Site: brandenburg
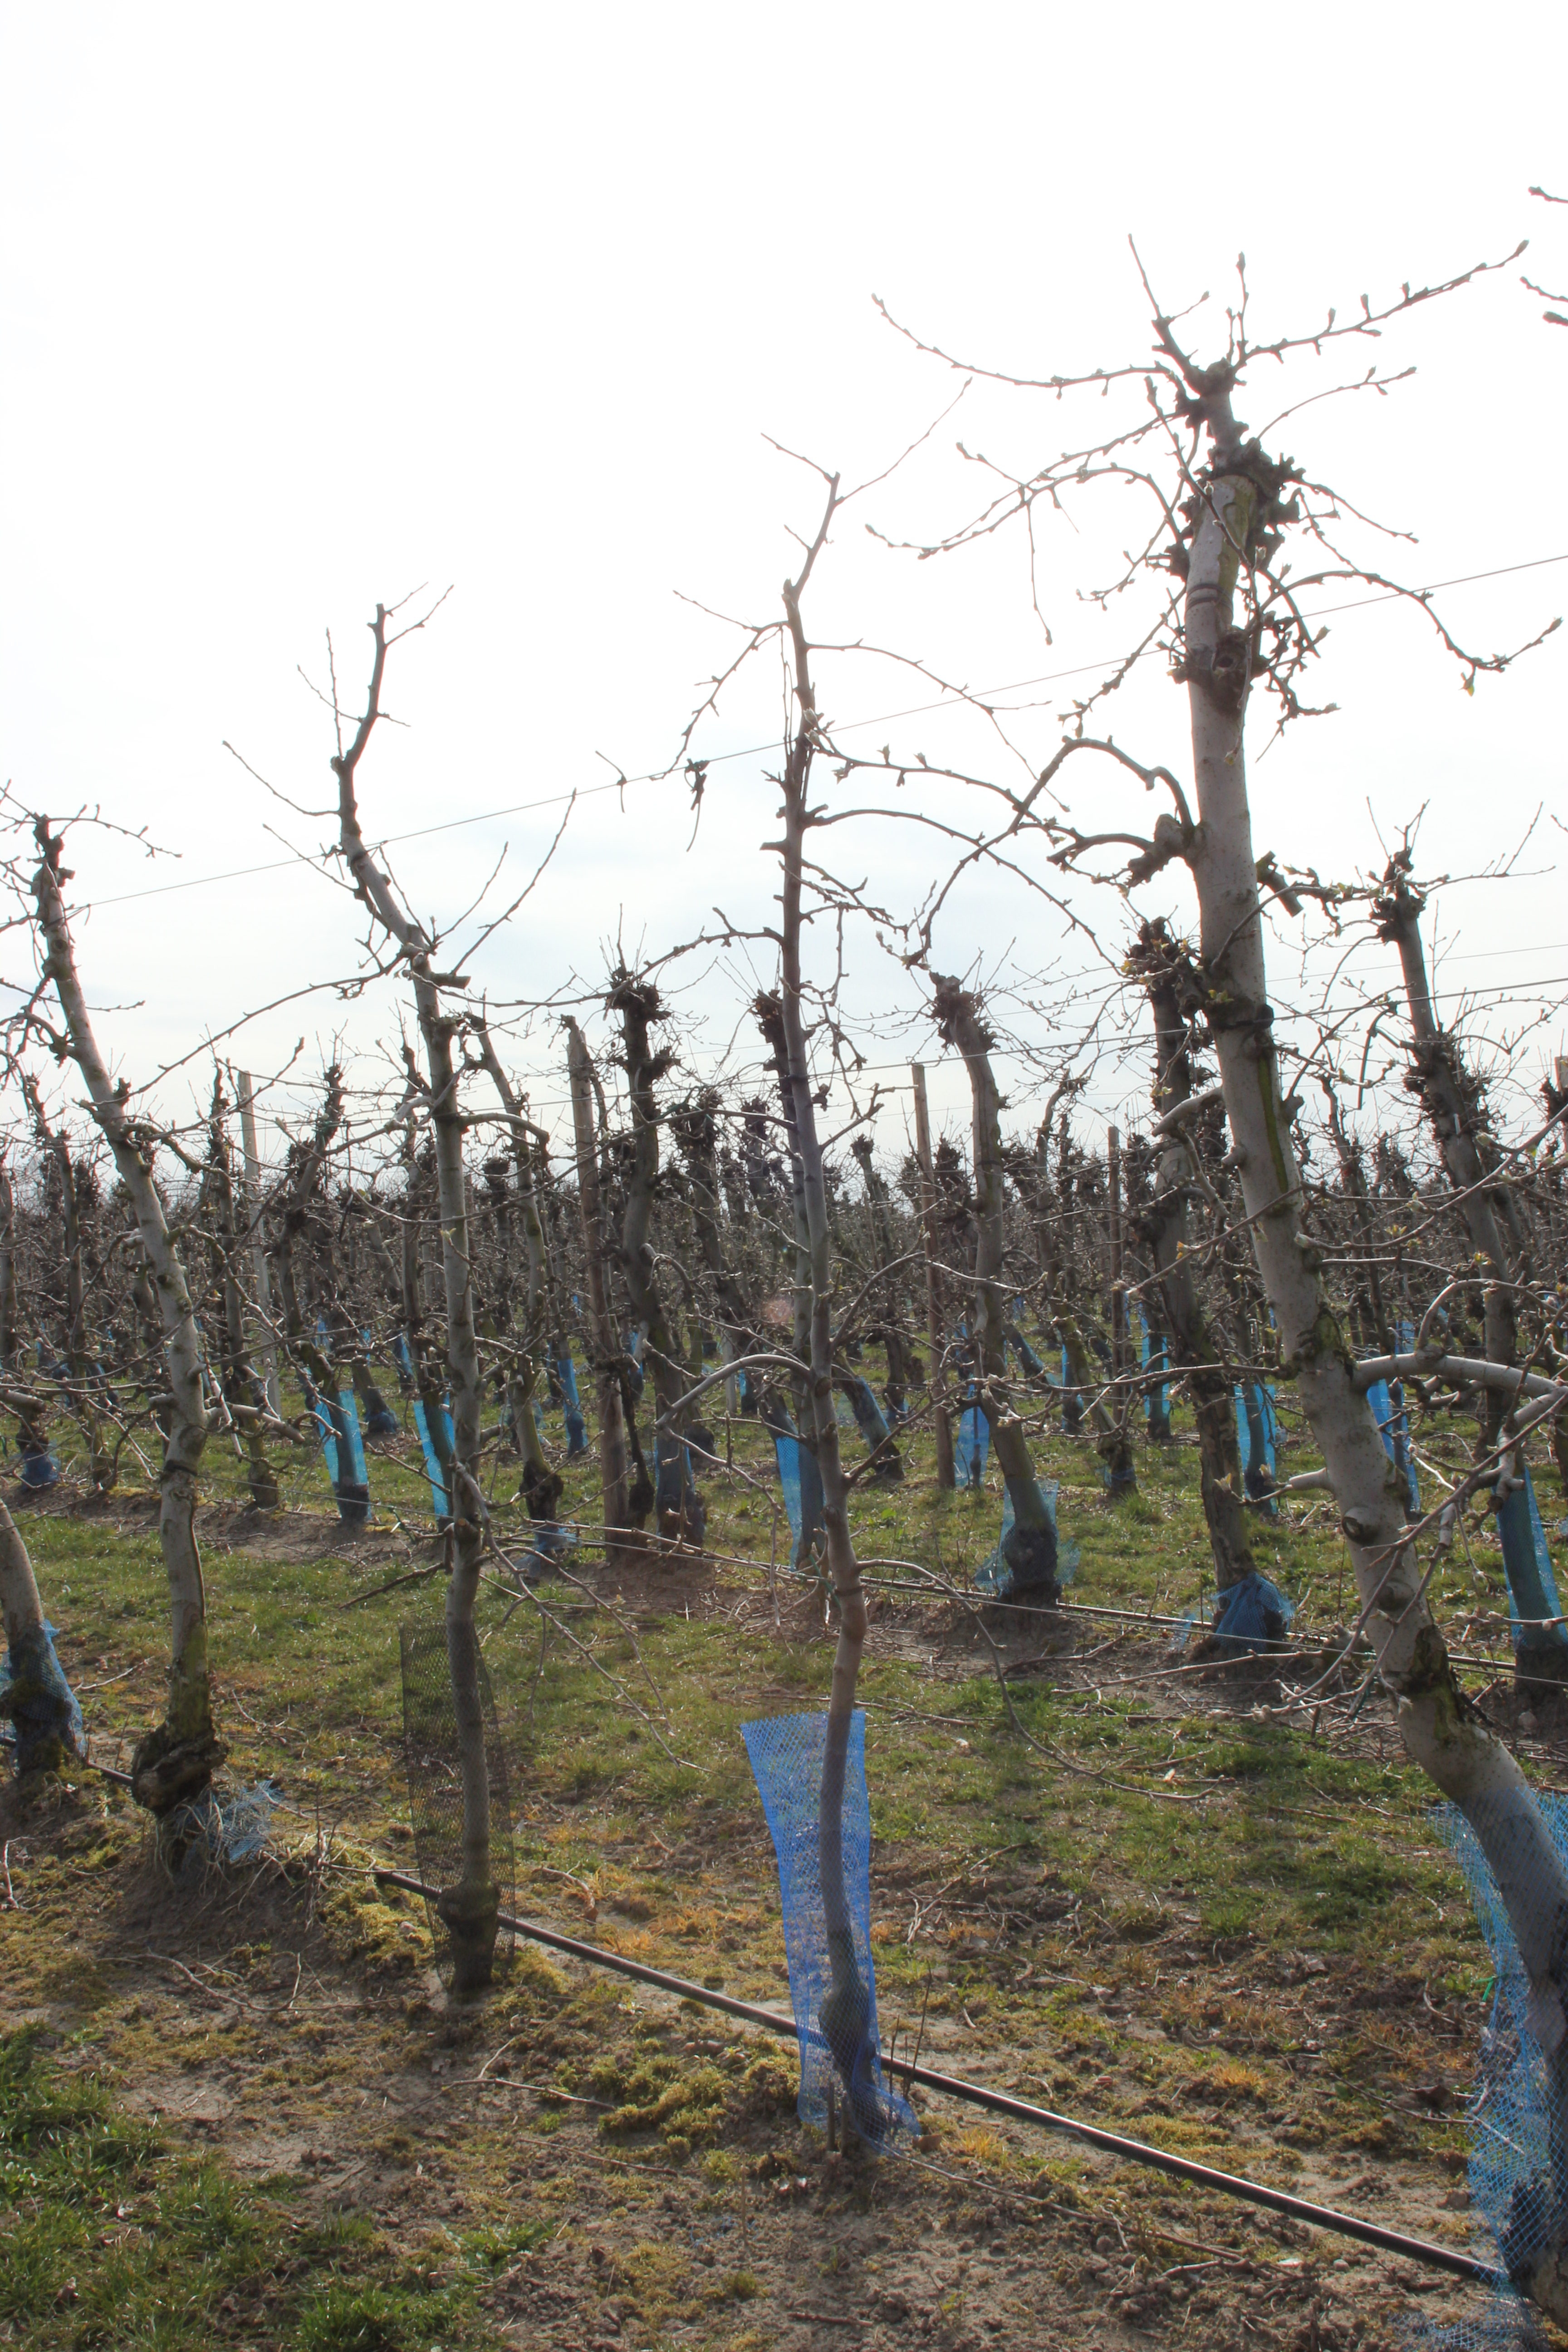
Growth stage (BBCH 54): Inflorescence emergence